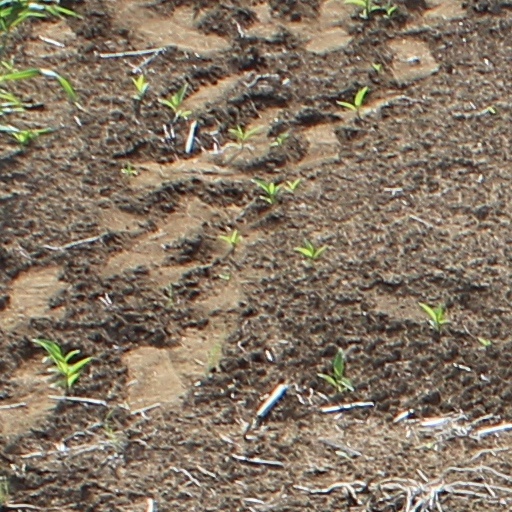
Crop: wheat